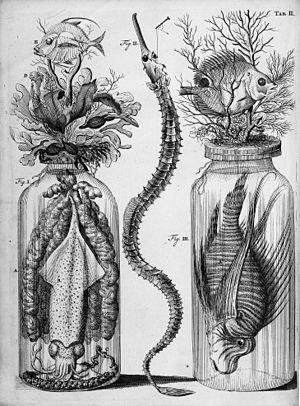
Frederik Ruysch, né le 23 mars 1638 à La Haye et mort le 22 février 1731 à Amsterdam, est un médecin néerlandais, professeur d'anatomie et de botanique à l'Athenaeum Illustre qui deviendra l'Université d'Amsterdam.